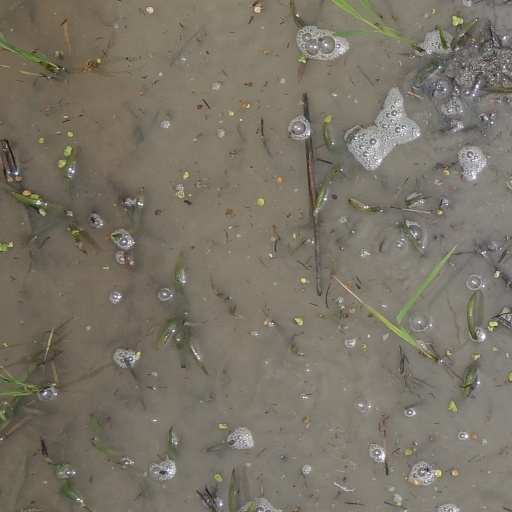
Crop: rice